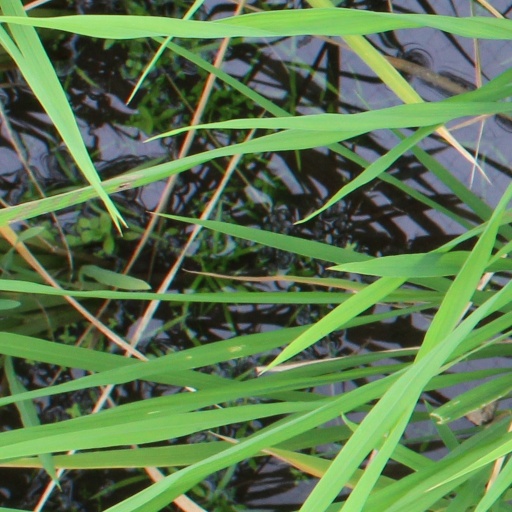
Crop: rice